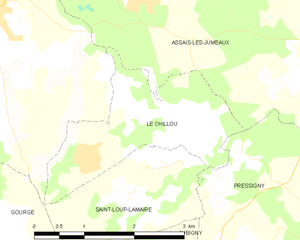
Carte des communes françaises Le Chillou